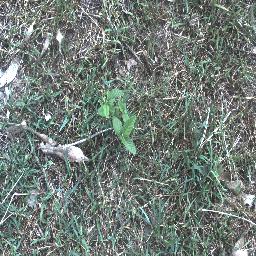
Label: negative